John Gilbert Talbot

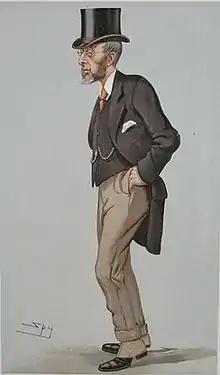
Talbot as caricatured by Spy in Vanity Fair, July 1897

Talbot entered Parliament at the 1868 general election for Kent West, a seat he held until 1878, when he resigned to fight a by-election in the Oxford University constituency. He won the by-election, and held that seat until he stepped down at the January 1910 general election. He served under Benjamin Disraeli as Parliamentary Secretary to the Board of Trade from 1878 to 1880 and was sworn of the Privy Council in 1897.